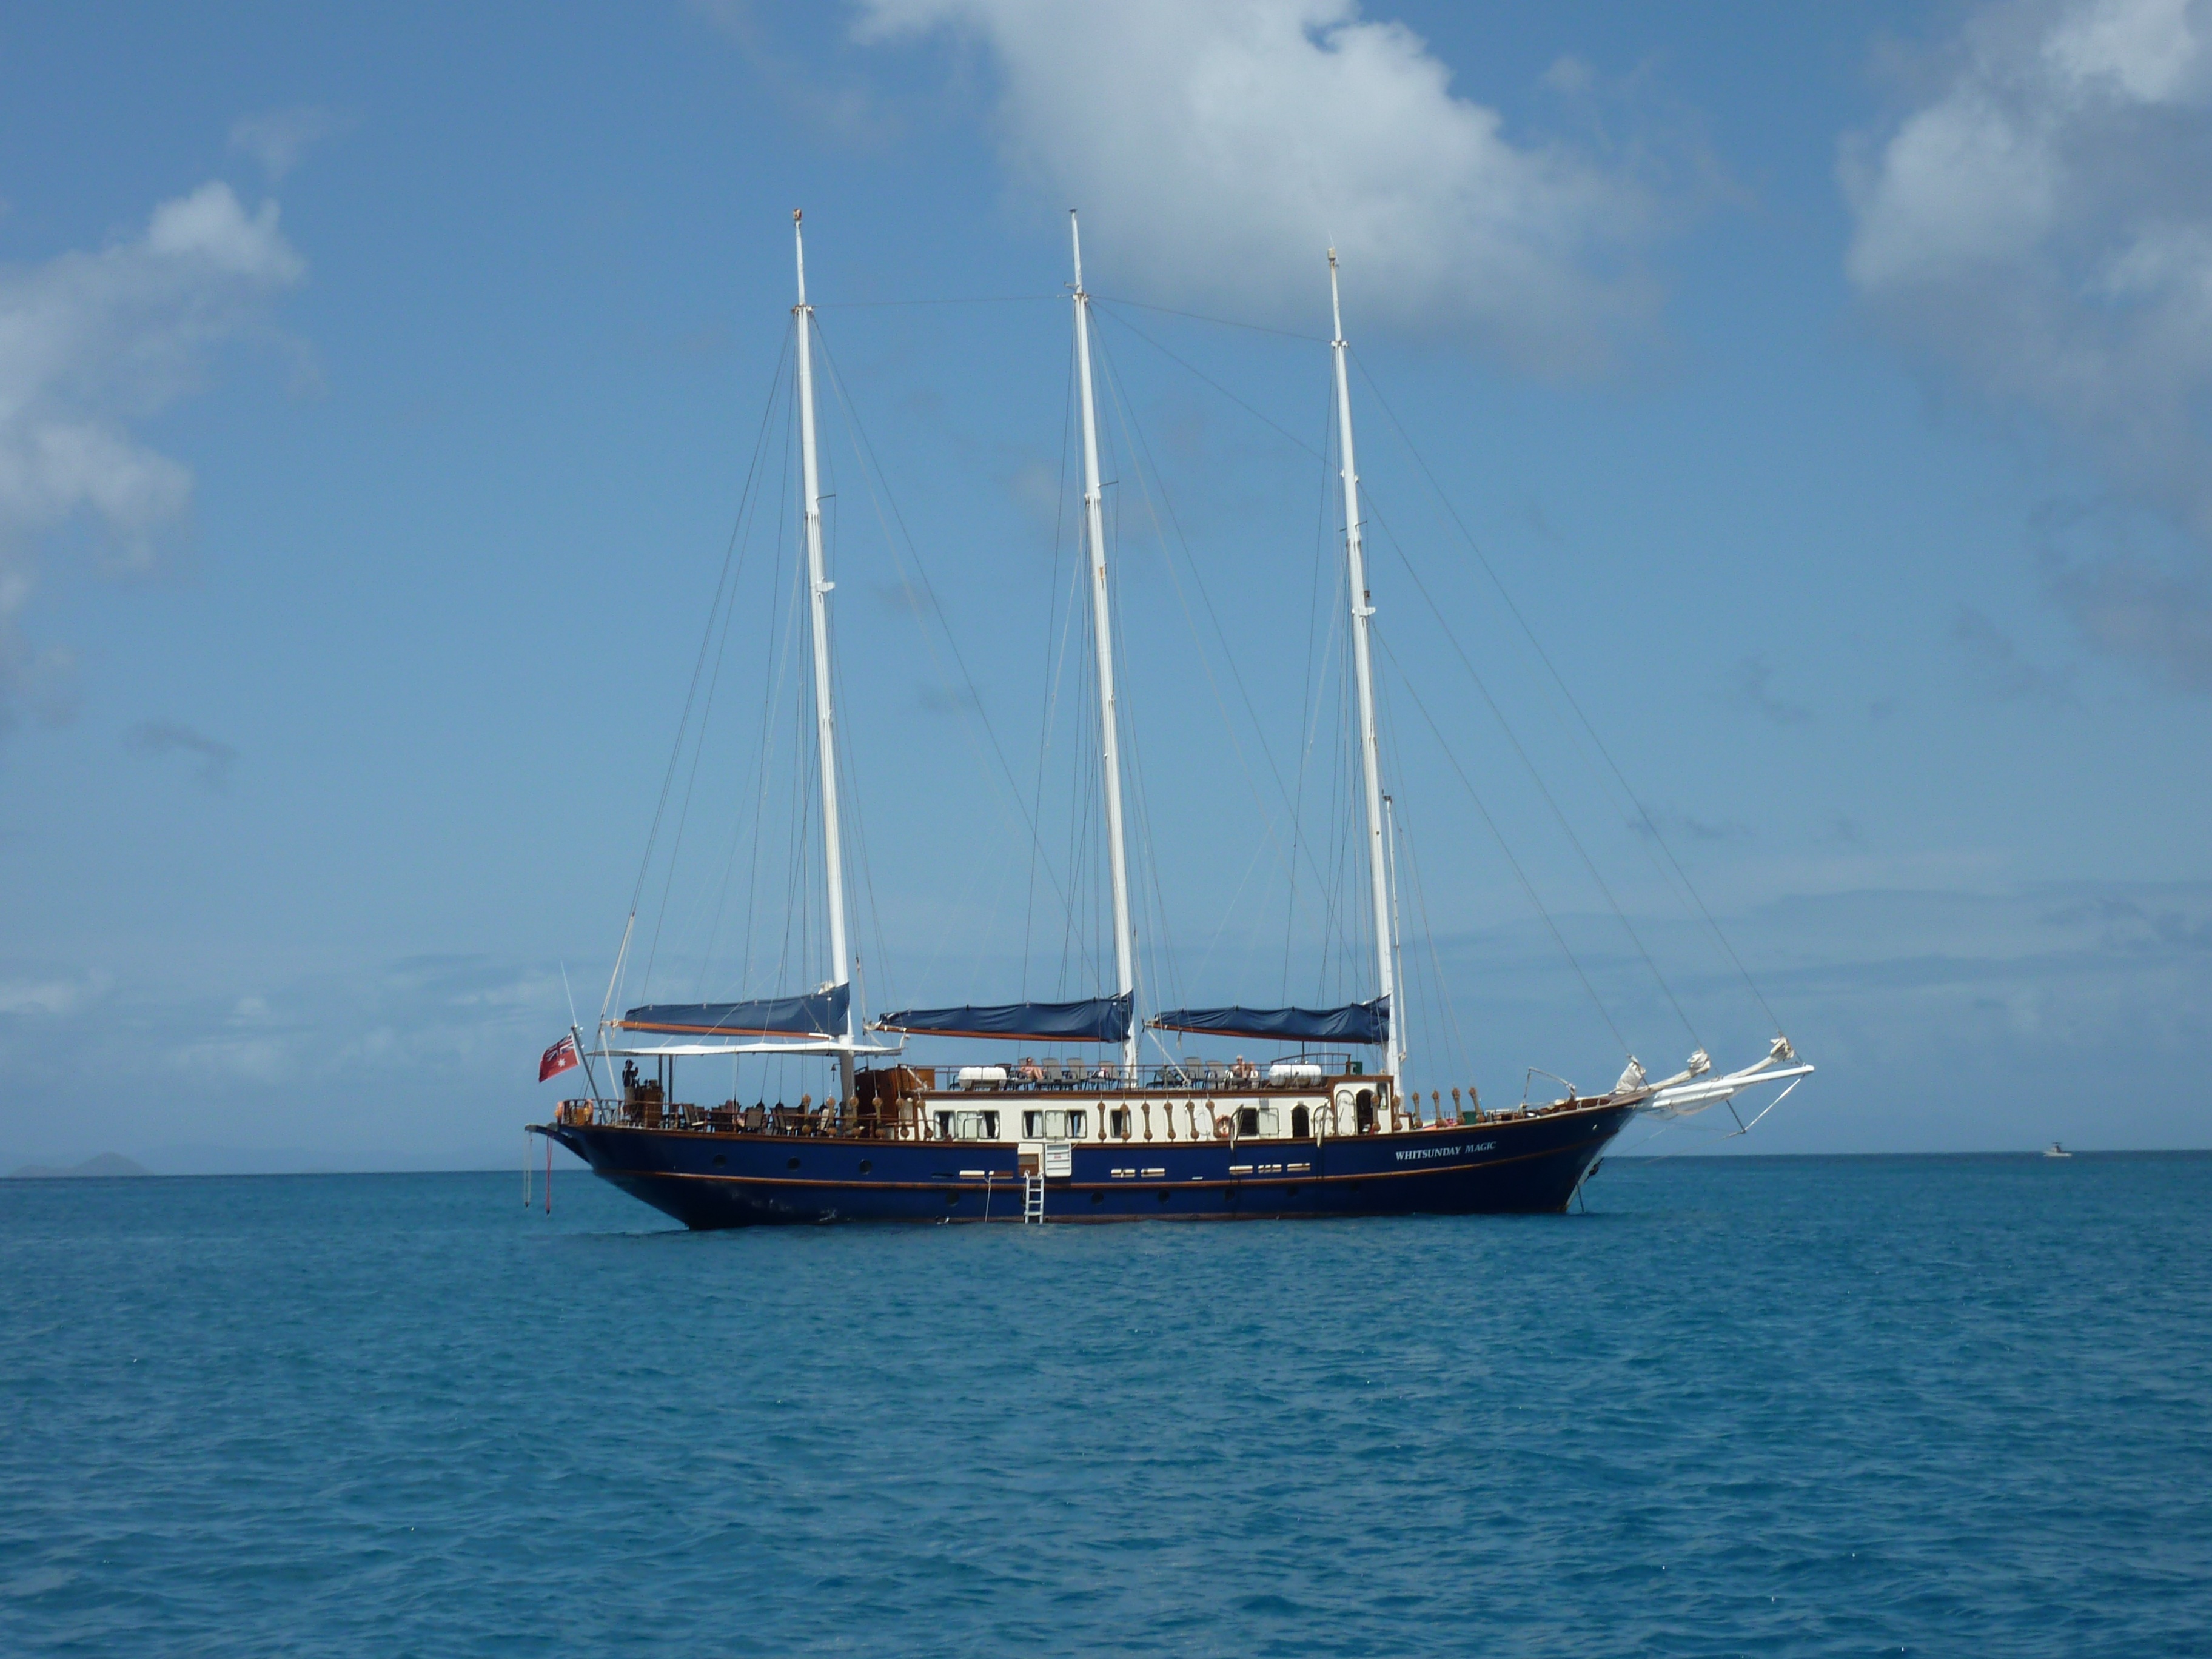
sea, water, ocean, horizon, sky, boat, ship, vehicle, mast, sailing, yacht, bay, blue, sailboat, sail, watercraft, schooner, sailing ship, nobody, passenger ship, tall ship